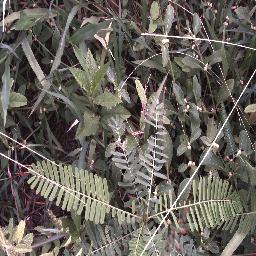
Label: negative